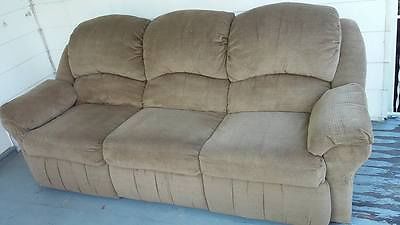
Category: sofa